Aleko (film)

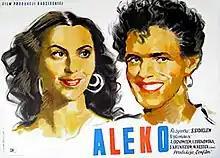

Aleko is a 1953 Soviet romantic musical film directed by Sergei Sidelyov and starring Aleksandr Ognivtsev, Mark Reizen and Inna Zubkovskaya. It is based on Sergei Rachmaninoff's 1892 opera "Aleko".